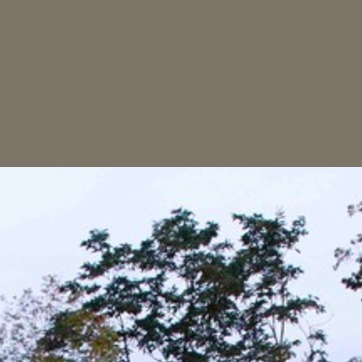
Material: sky